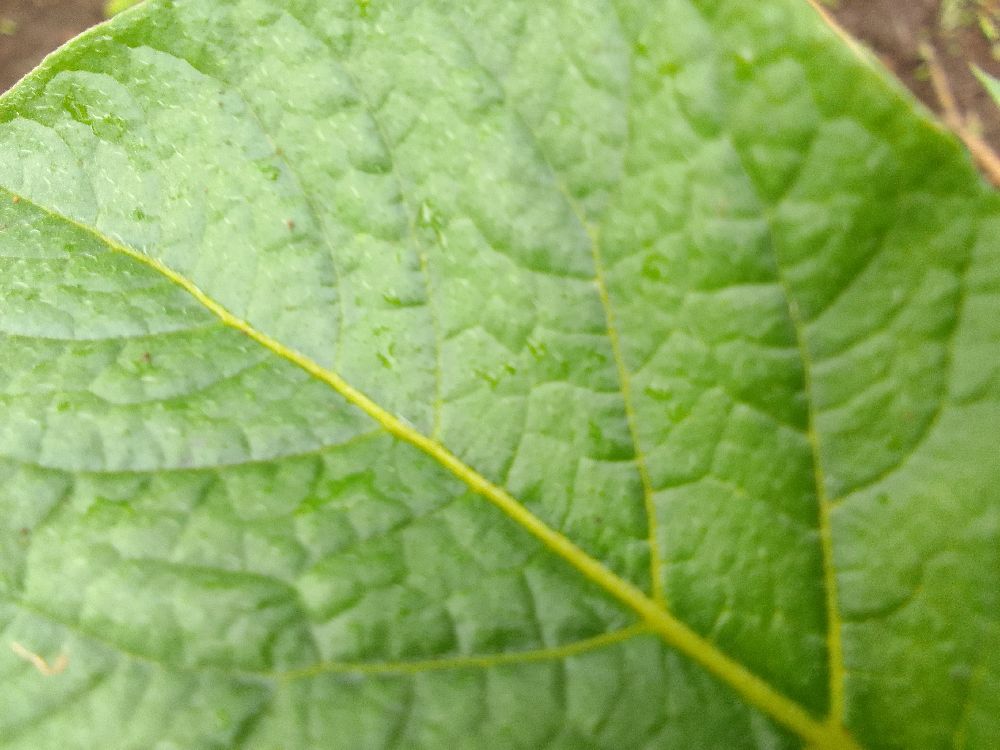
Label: Healthy